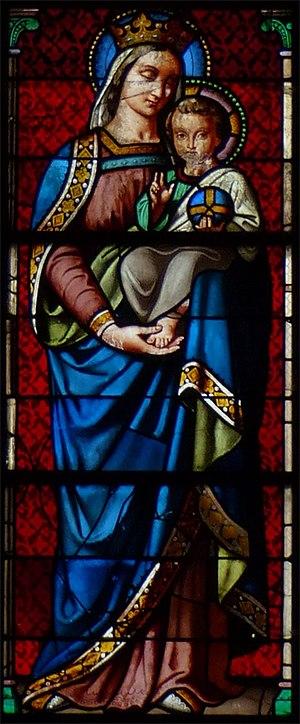
Vierge à l'enfant - Eglise Saint-Gervais et Saint-Protais - Brion (Maine et Loire)
L'église Saint-Gervais Saint-Protais est une église située sur la commune de Brion dans le département de Maine-et-Loire en France.